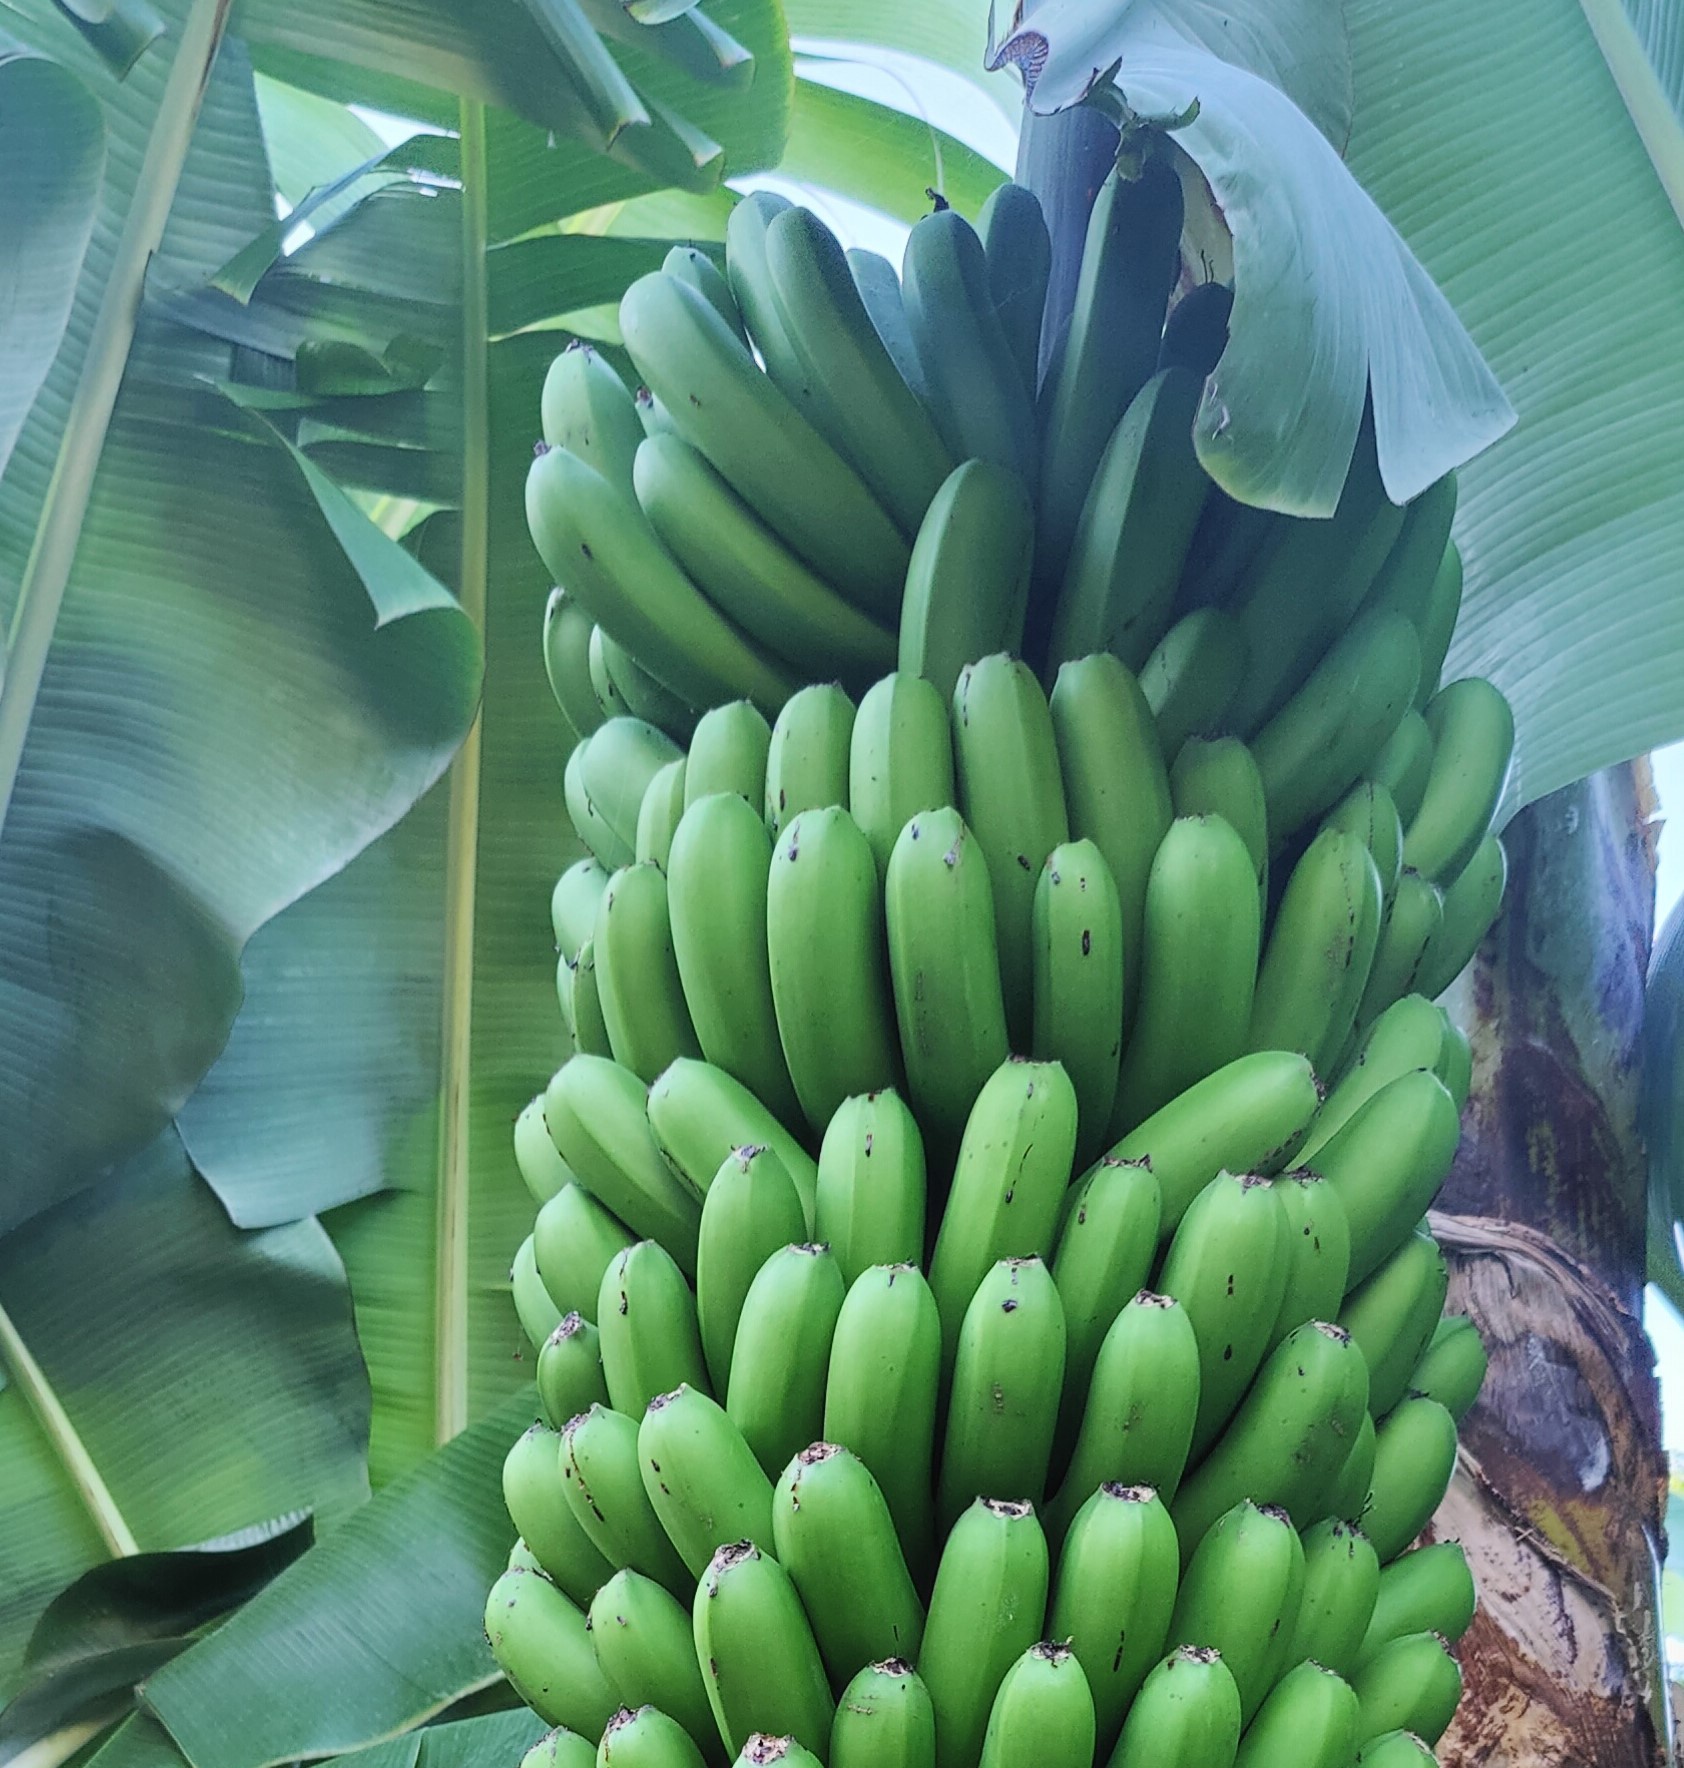
Label: Cut